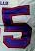
Number: 5